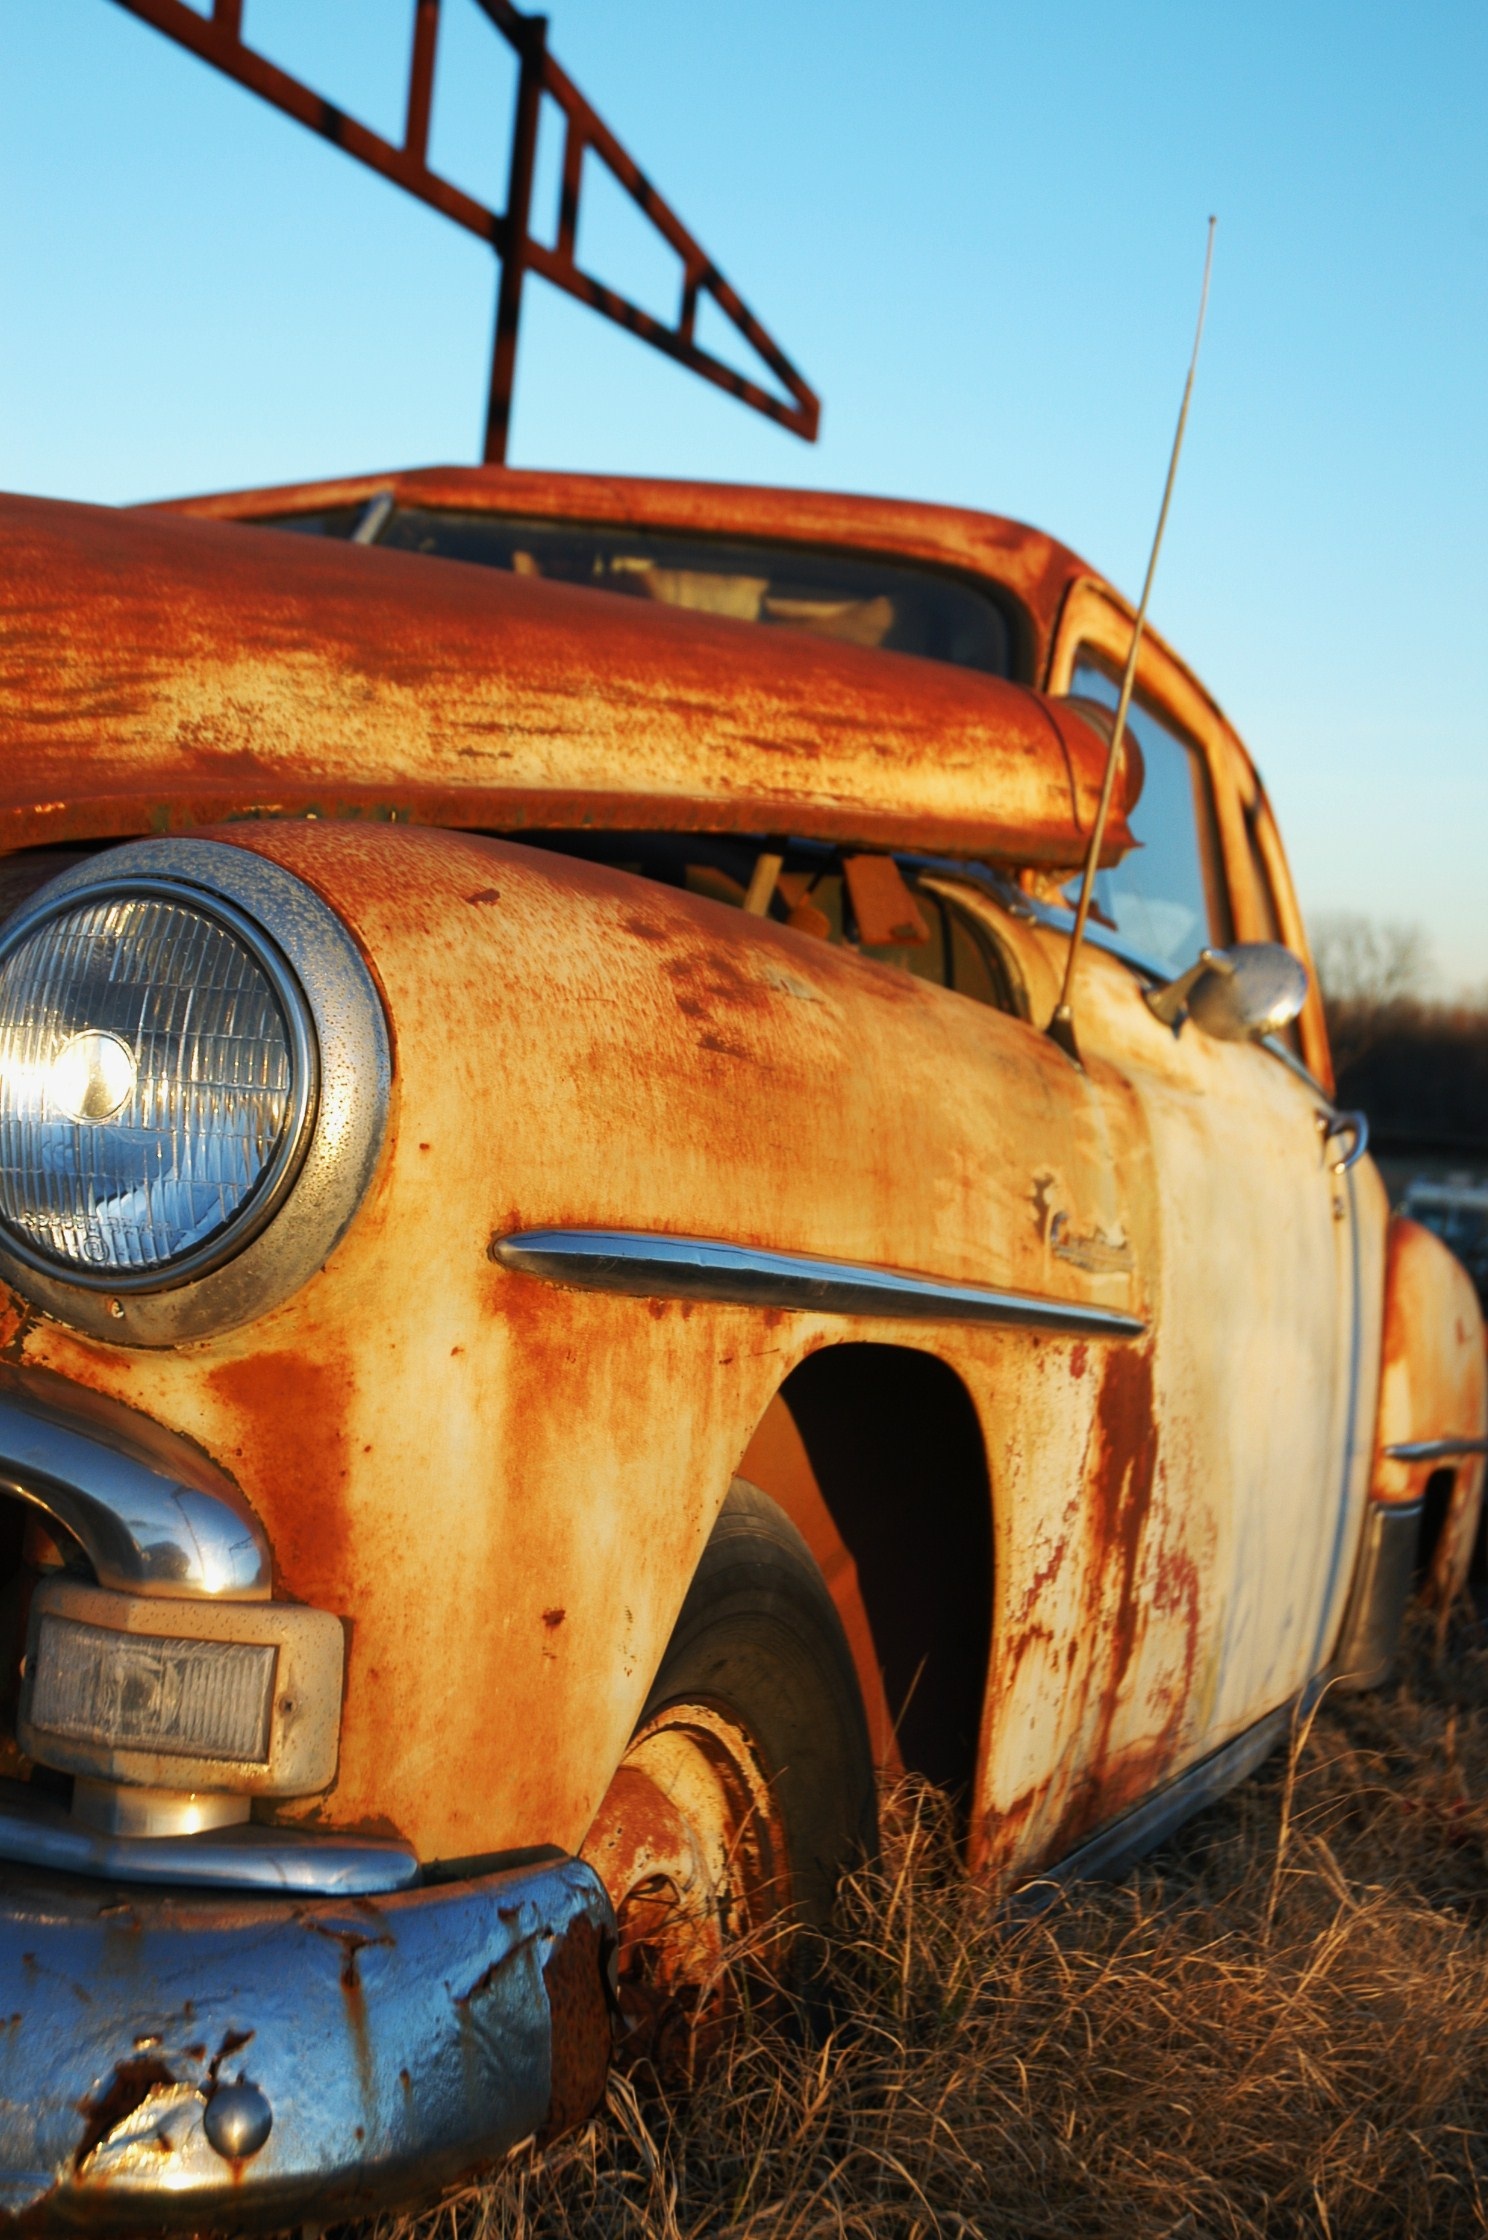
wood, car, wheel, rust, vehicle, auto, abandoned, headlight, vintage car, hood, bumper, junkyard, classic, wreck, scrap, rusty car, off roading